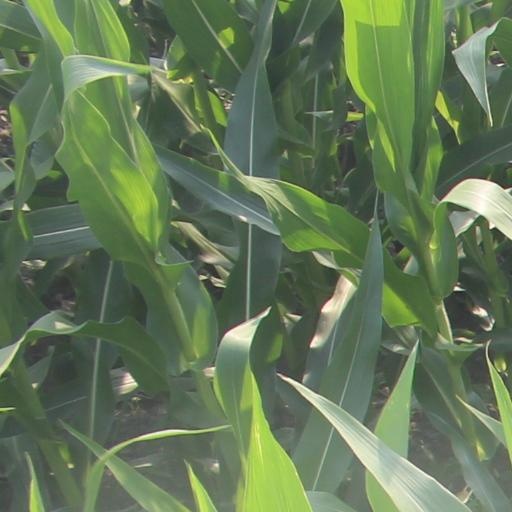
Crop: maize; corn